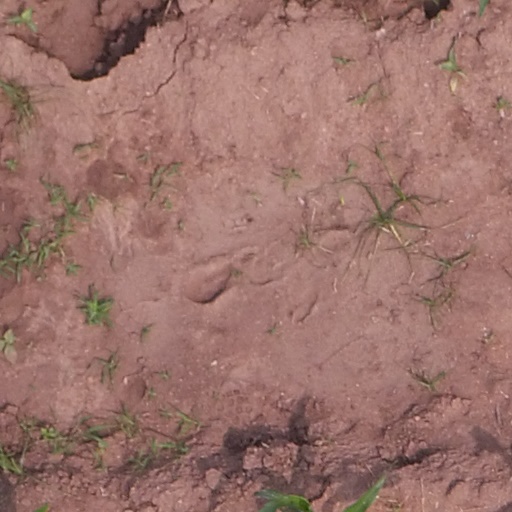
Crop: maize; corn